Occoquan, Virginia

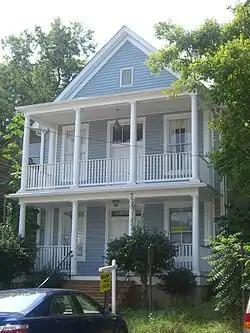
Odd Fellows Hall, 2007

By 1765, Anglo-American colonists had established an industrial settlement at Occoquan, with grist mills and tobacco warehouses. The Merchants Mill established by Quaker Nathaniel Ellicot may have been the first automated grist mill in the nation. It operated for 175 years until destroyed by fire.